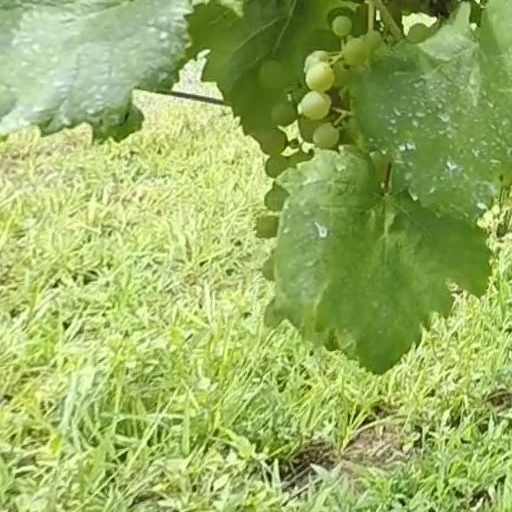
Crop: grape